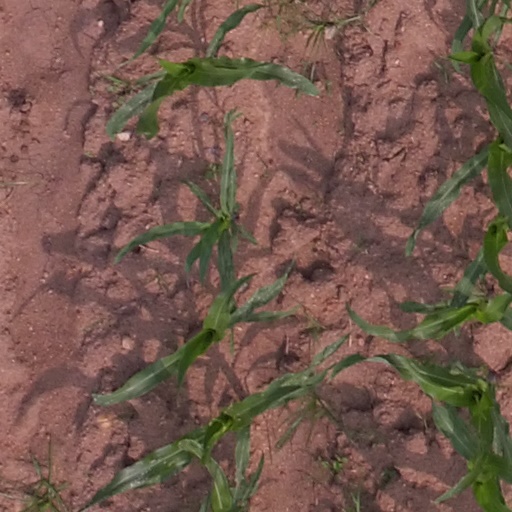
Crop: maize; corn